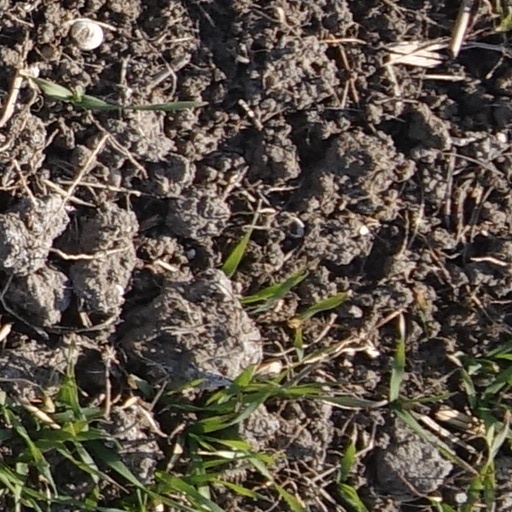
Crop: wheat